Farhad Darya

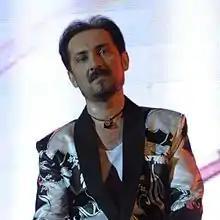
Farhad Darya in 2010

Farhad Darya (Pashto/Dari: ; born 22 September 1962) is an Afghan singer, composer, music producer, and philanthropist. Active since the 1980s, Darya has been one of the most renowned and influential Afghan pop musicians of the modern era, contributing to establishing new wave in Afghanistan and blending urban and rural styles. Darya's career has spanned multiple genres - including semi-classical ghazal, pop, folk, and rock - as well as both his native languages Dari Persian and Pashto as well as Uzbek, Hindi and English.